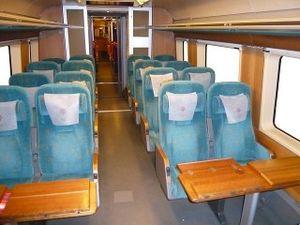
La NSB BM73 est une automotrice électrique norvégienne de quatre caisses, et opérant sur le réseau de la NSB sur les longs trajets. Elle ressemble par ailleurs beaucoup à la rame tricaisse BM71. Autrefois, ces trains étaient construits en tant que "Signatur" par la compagnie ferroviaire, qui projetait de les faire rouler comme des trains à grande vitesse.